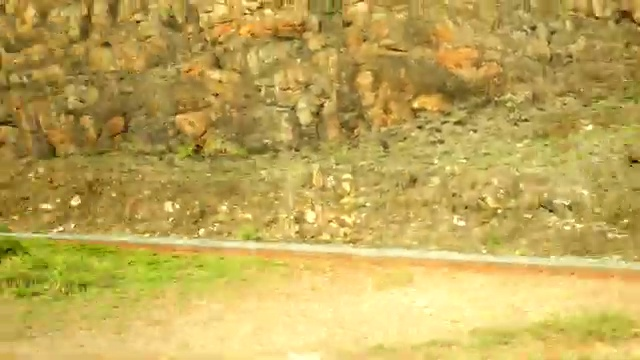
Fire: no
Smoke: no